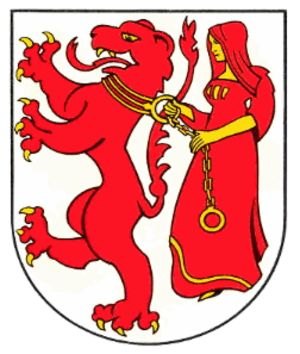
Frauenfeld
Frauenfeld er hovedbyen i kantonen Thurgau i Schweiz. Den har 24.119 indbyggere.